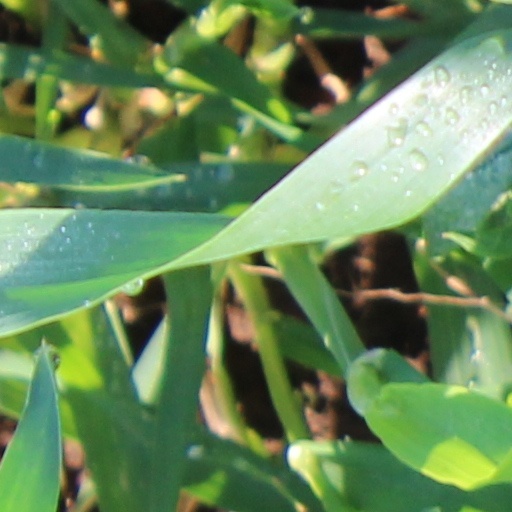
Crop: wheat